Kamloops

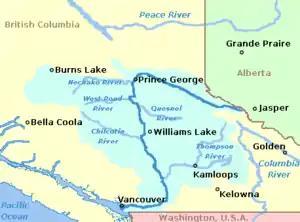
Kamloops in the Fraser River watershed

Kamloops has the third mildest winter of any non-coastal city in Canada, after Penticton and Kelowna. The coldest months are December and January, when the mean temperatures are and . That average sharply increases with an average maximum temperature of in February. Between November and January the area experiences abundant cloud cover due to a continual series of Pacific coastal Low Pressure systems crossing British Columbia, reducing the annual sunshine output, despite very sunny summers.